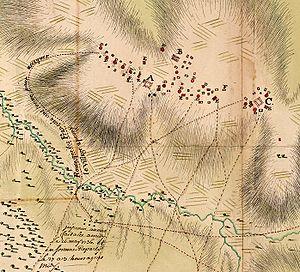
1736 est une année bissextile commençant un jeudi.